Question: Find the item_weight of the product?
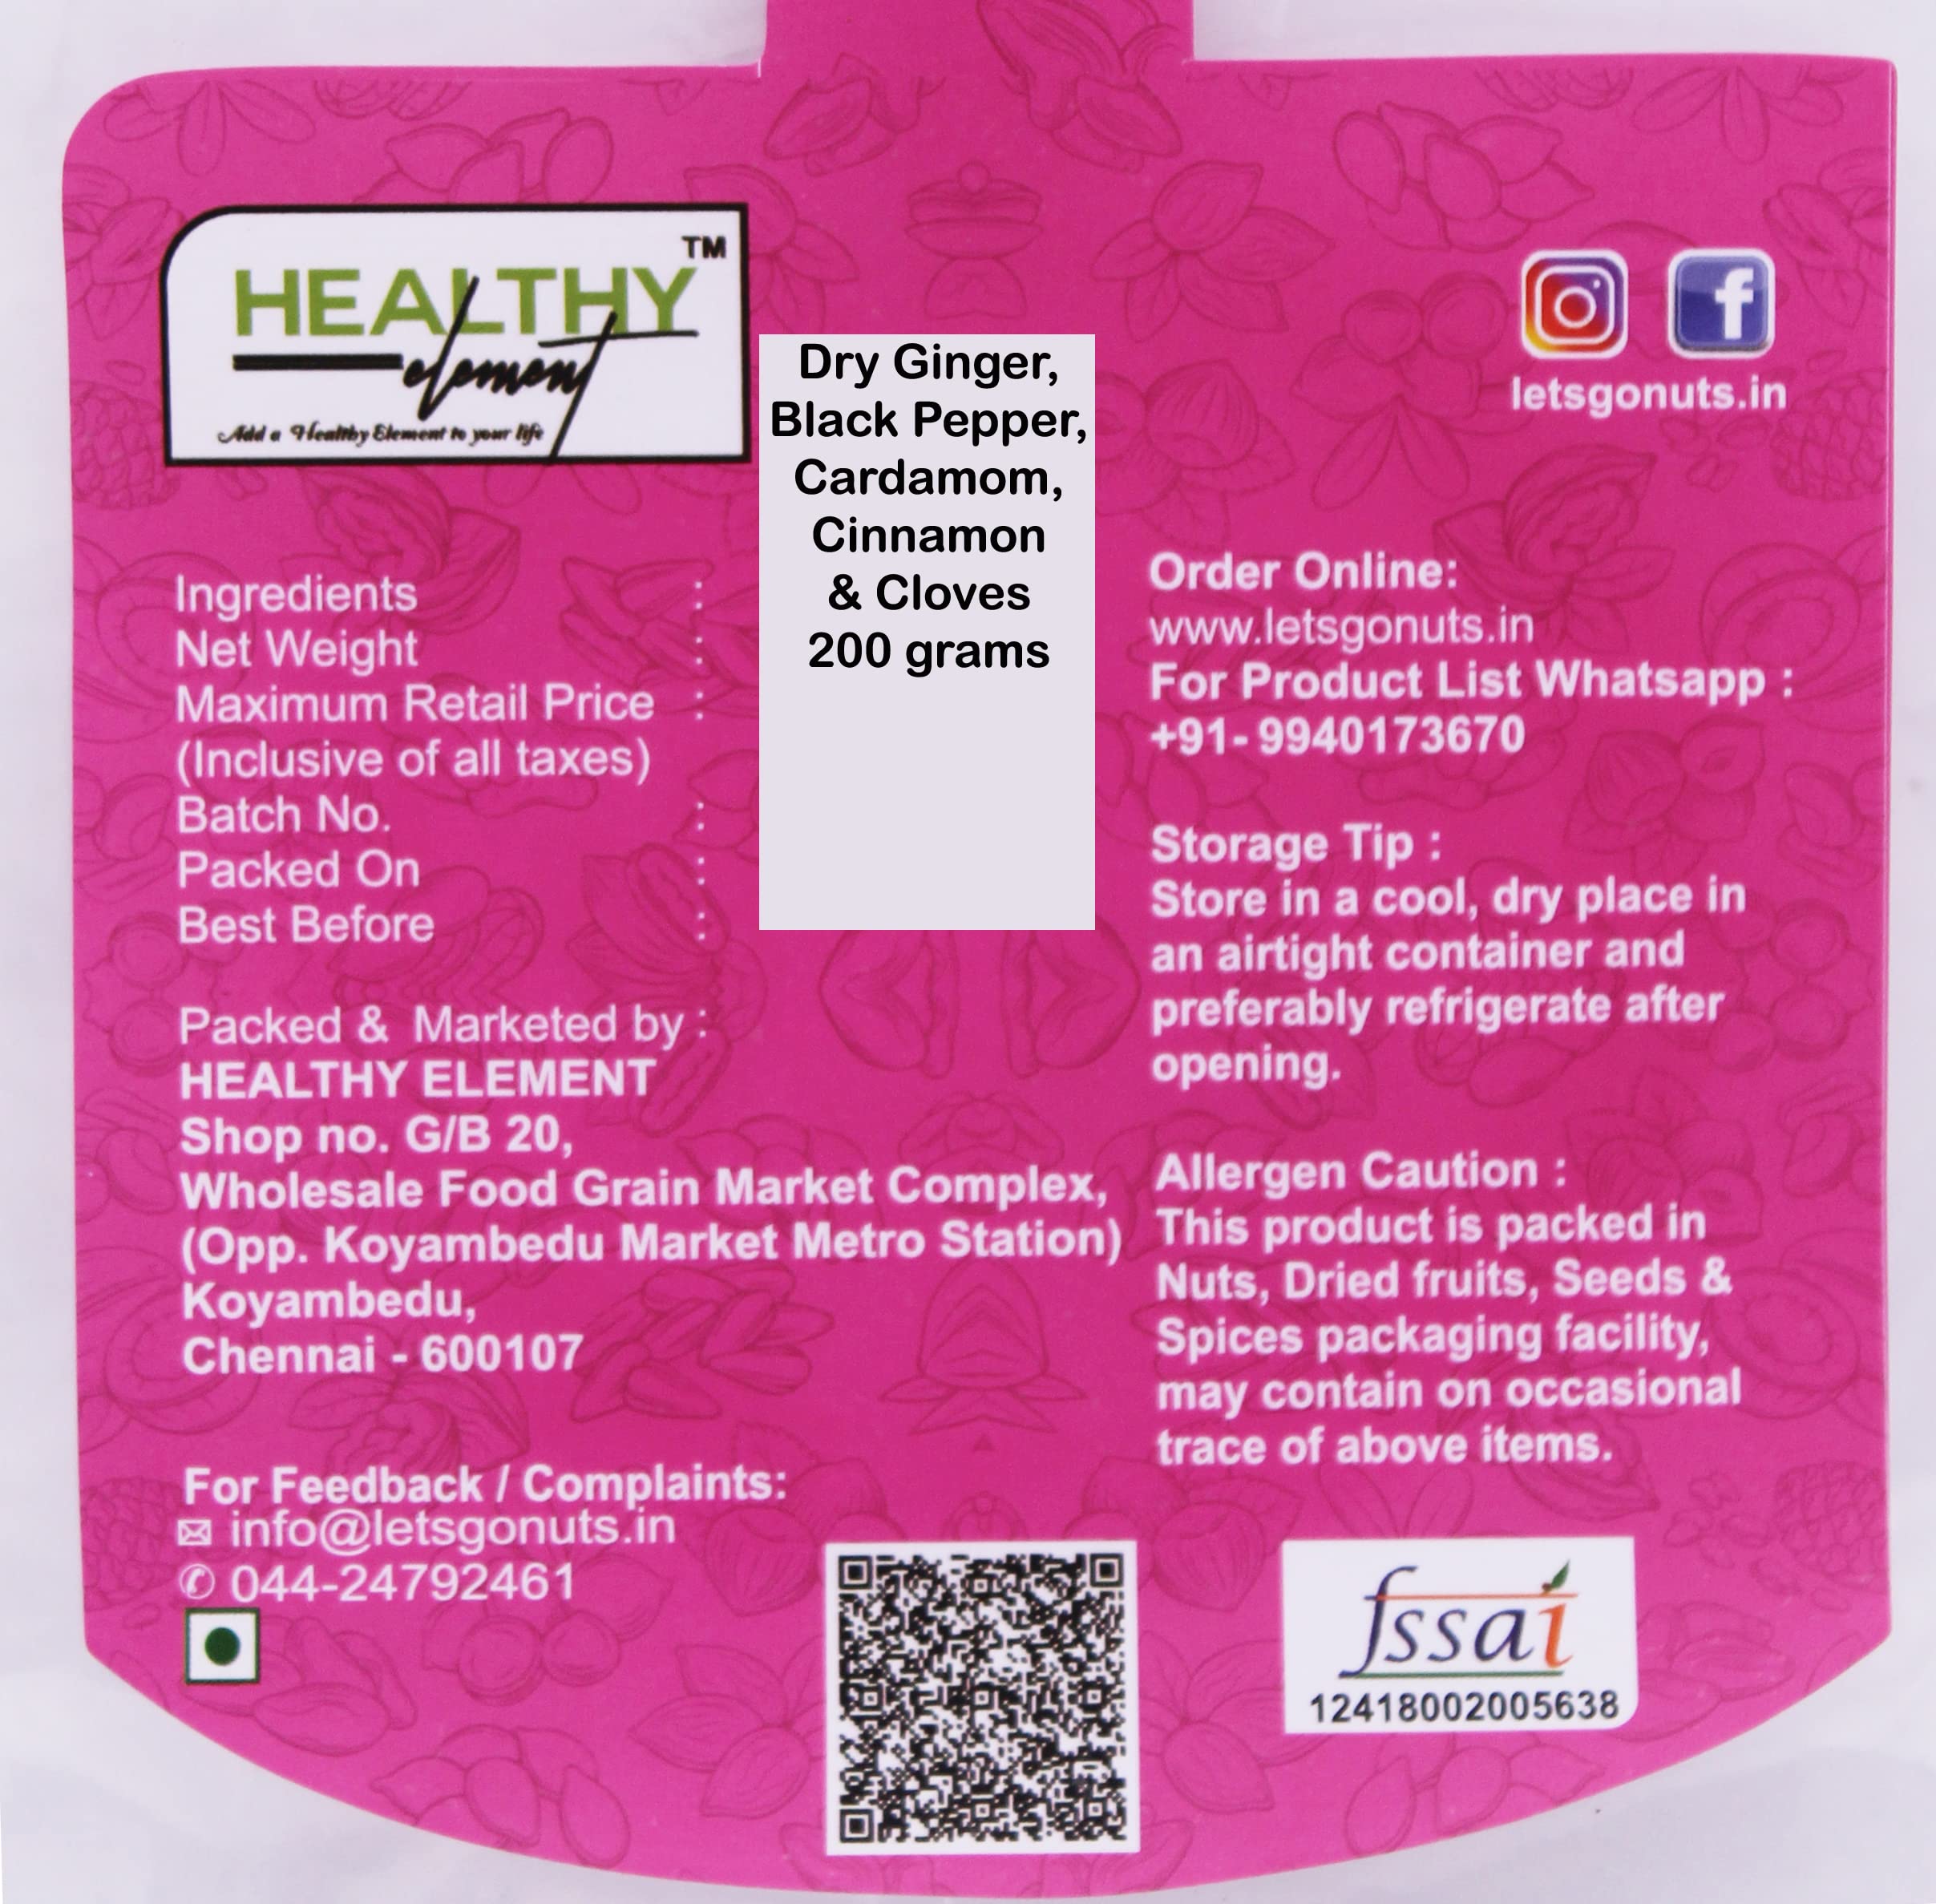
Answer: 200 gram